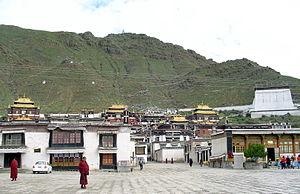
Le monastère de Tashilhunpo, construit en 1447 par le premier dalaï-lama, est un monastère guélougpa d’importance historique et culturelle sis à Shigatsé, dans la région autonome du Tibet. Il est situé sur une colline au centre de la ville.
Un mur à thangka est, dans certains grands monastères tibétains, une haute et étroite construction en maçonnerie de pierre, de plan rectangulaire et en forme d'écran, bâtie à flanc de colline et en position dominante, pour servir à la suspension et à l'exposition, en plein air, de thangkas monumentaux en soie fabriqués selon la technique de l'appliqué, comme lors de la fête de l'exposition du grand thangka du Bouddha au monastère de Tashilhunpo à Shigatsé ou de la fête de l'anniversaire de Bouddha au monastère de Palcho à Gyantsé. Des structures similaires se rencontrent dans l'aire d'extension du bouddhisme vajrayāna.